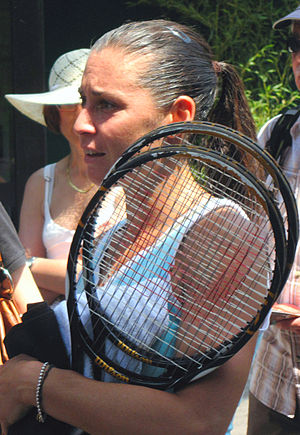
Flavia Pennetta
Flavia Pennetta
Flavia Pennetta er en tidligere professionel tennisspiller fra Italien.